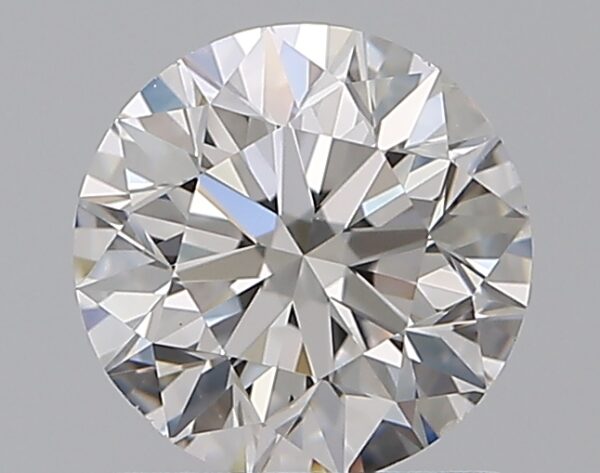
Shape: round
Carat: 1
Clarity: VS2
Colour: E
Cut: EX
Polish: EX
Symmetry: EX
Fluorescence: N
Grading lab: GIA
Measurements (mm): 6.29 x 6.33 x 4.02